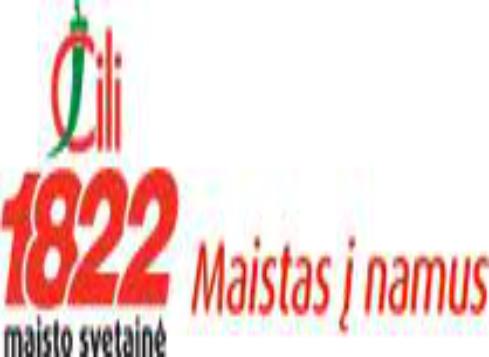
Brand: Cili
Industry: Food